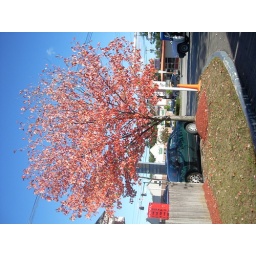
The tree by the place I work, Looked a lot more red and gosh was it purdy